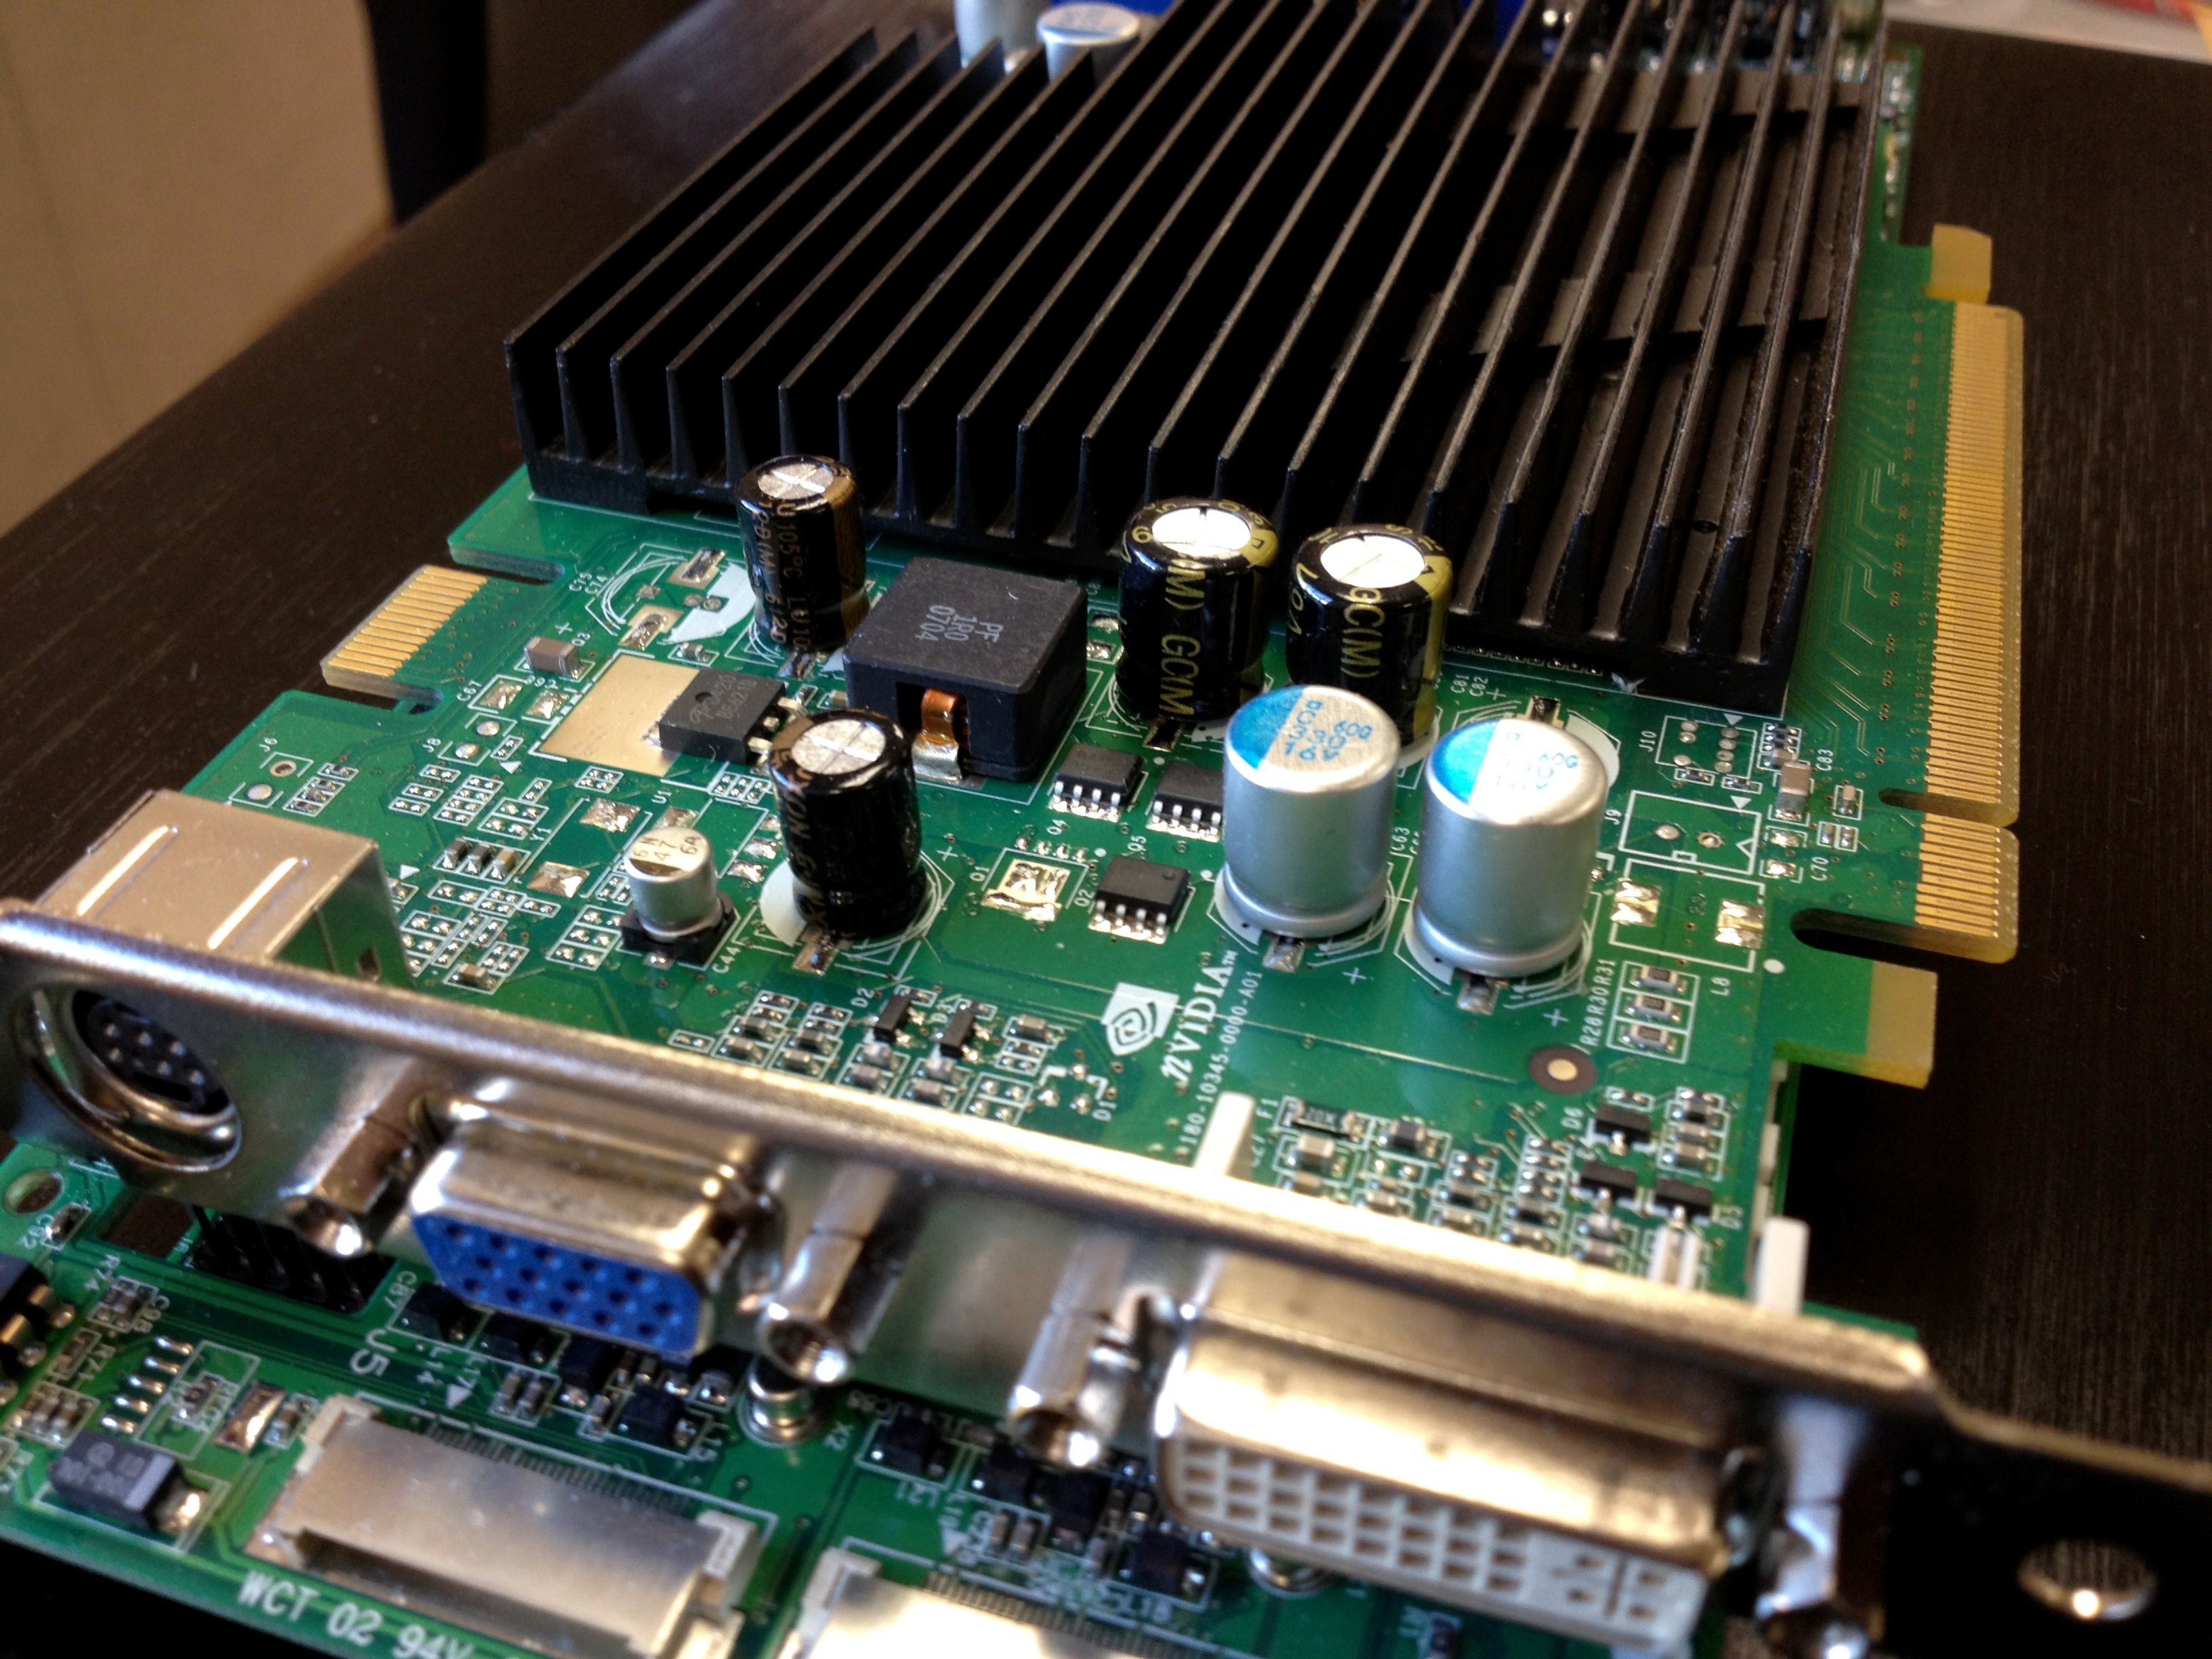
technology, electronics, motherboard, microcontroller, electronic engineering, electronic device, computer hardware, personal computer hardware